1957 South American Championship

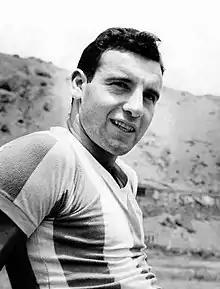
Humberto Maschio, one of the two top scorers

A total of 33 different players scored 101 goals in the tournament. None were credited as own goals.